Mykola Velychkivsky

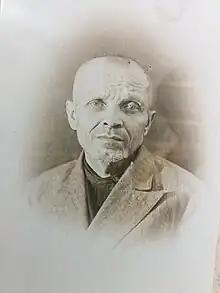
Velychkivsky's NKVD mugshot, 1939

Mykola Ivanovych Velychkivsky (11 January 1889 – 1 July 1976) was a Ukrainian economist, professor, and politician who served as chairman of the .